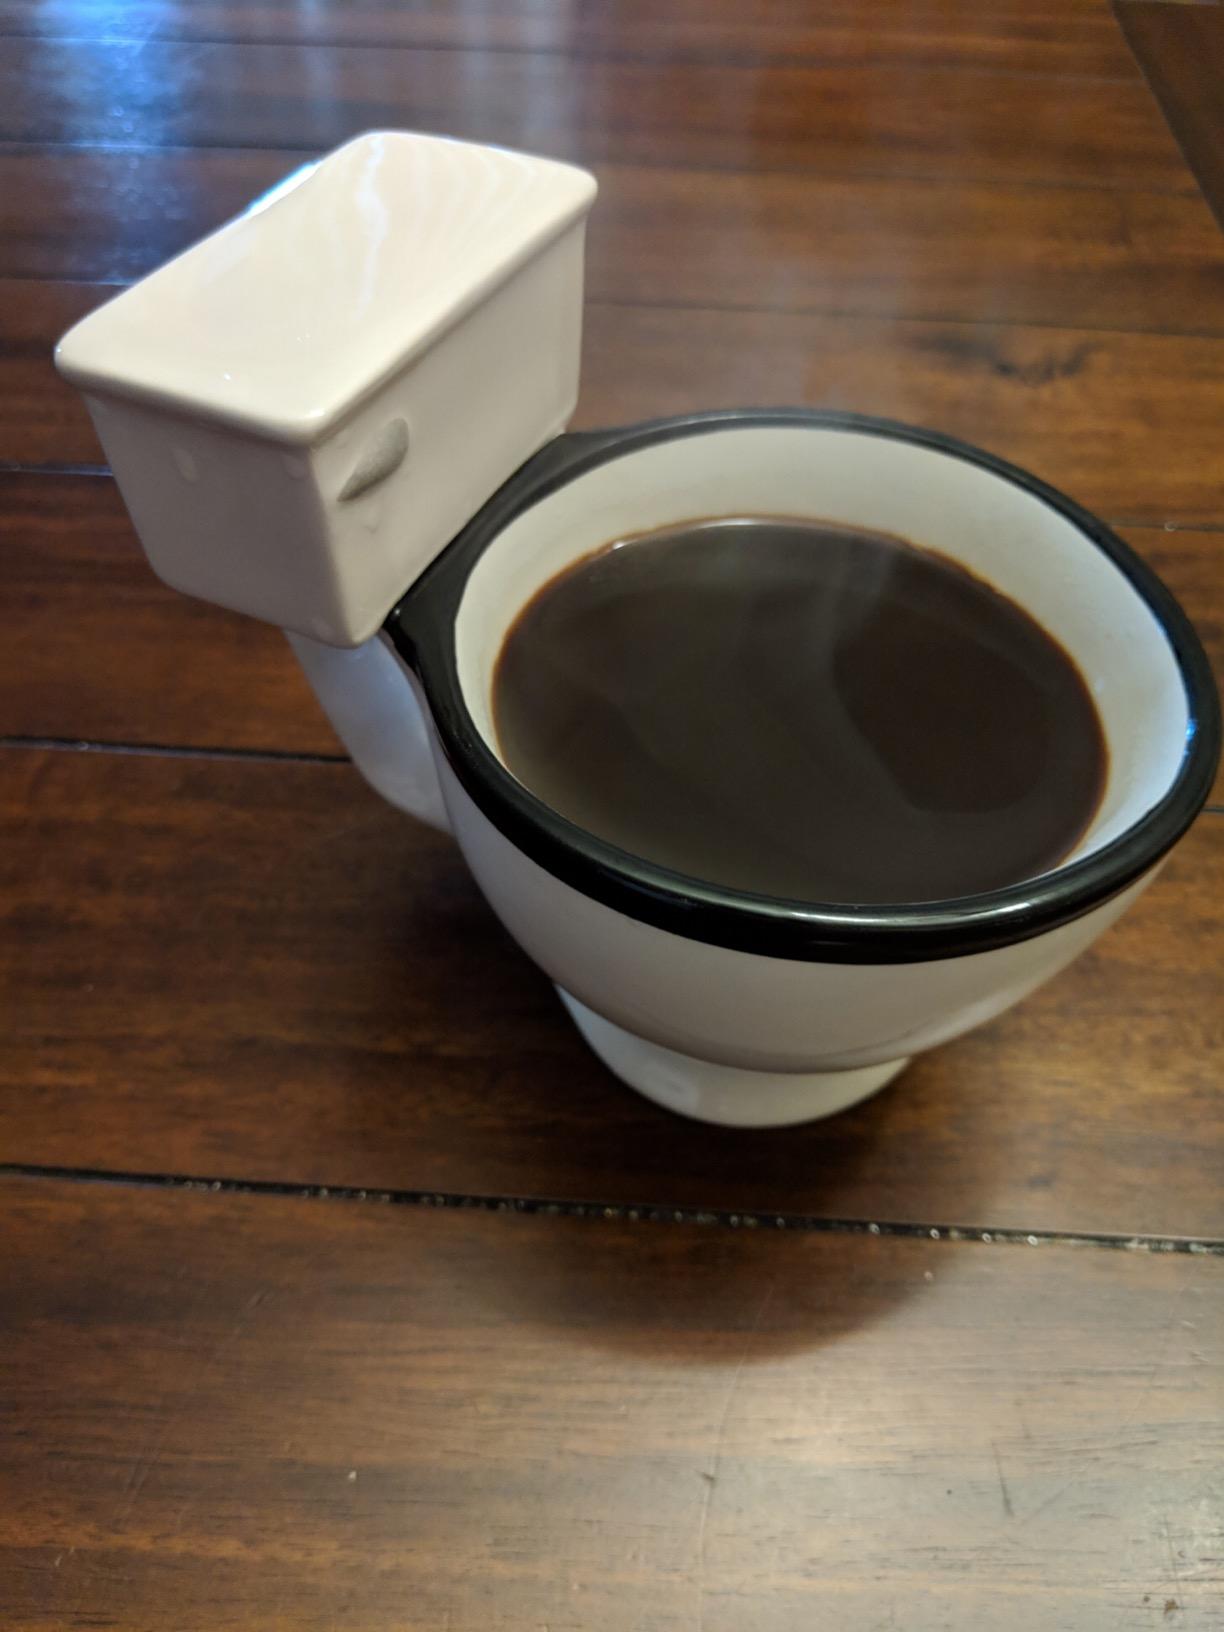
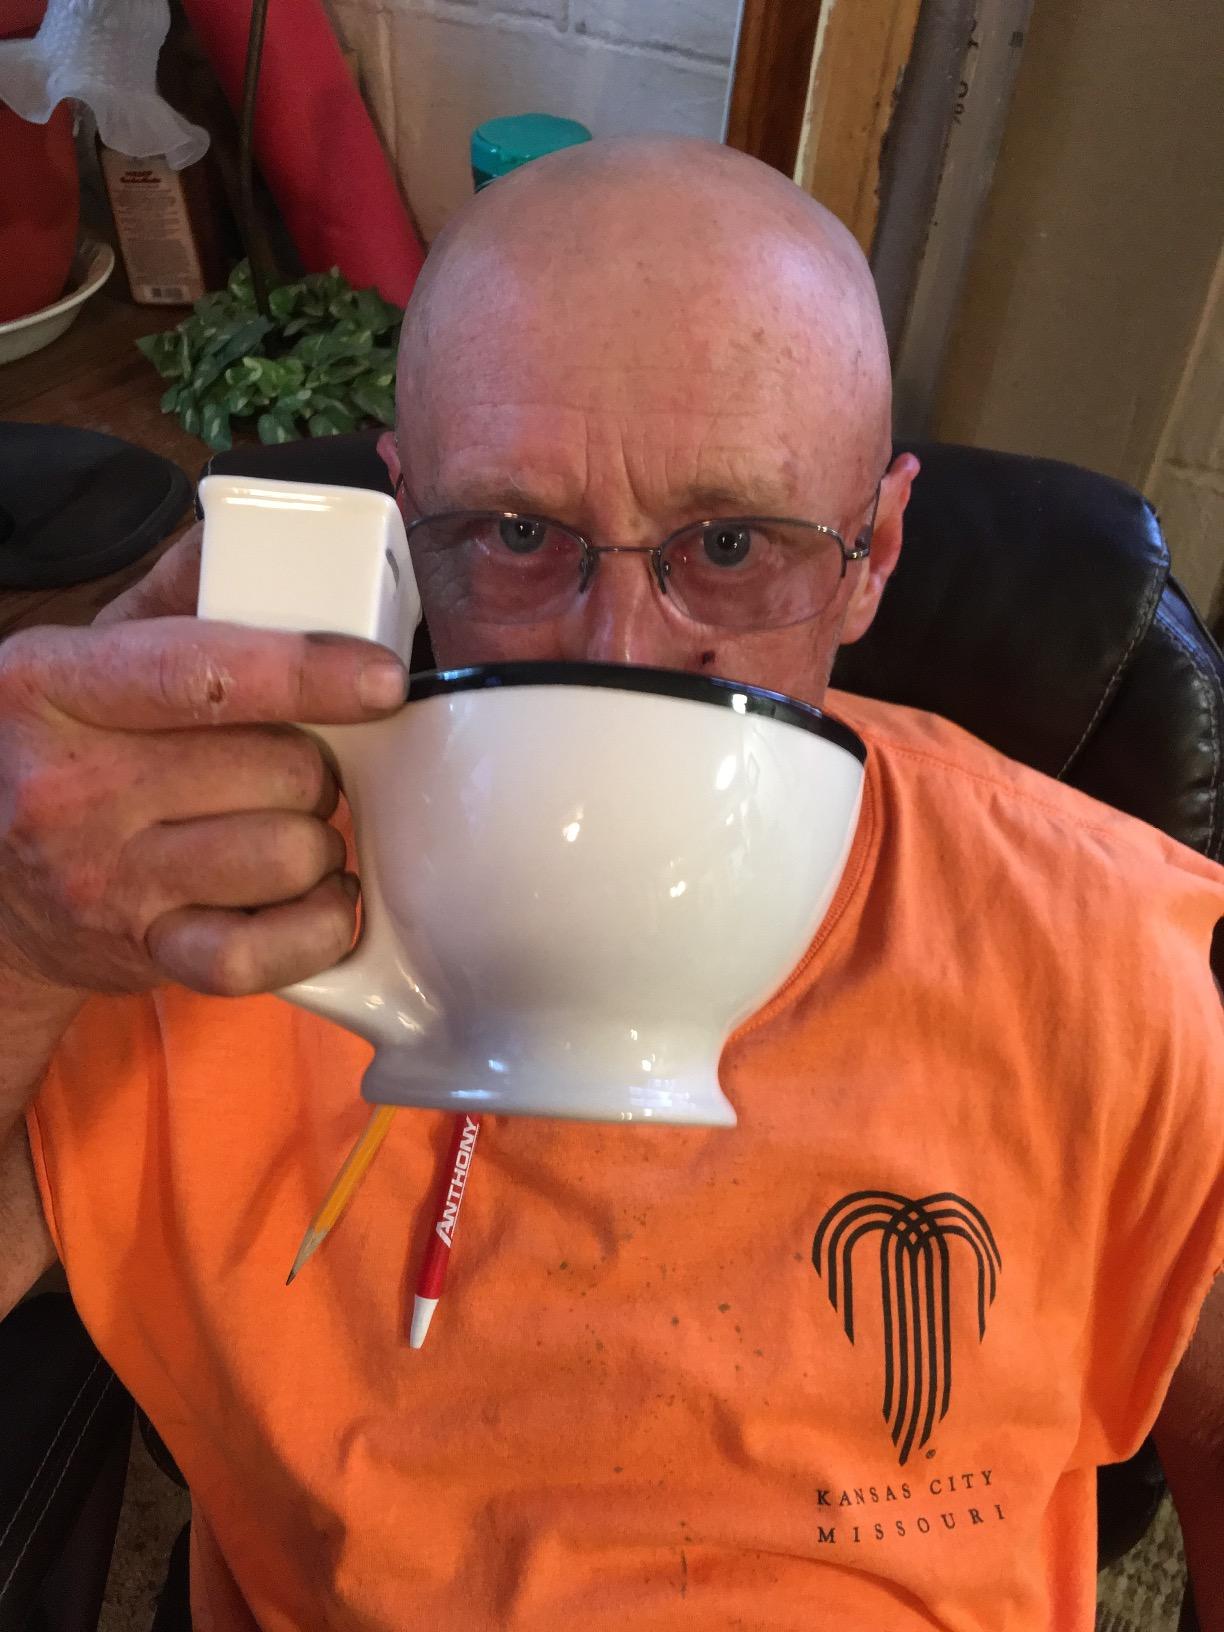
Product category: items_mug
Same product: yes